Teatro Juárez

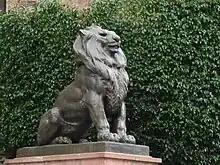

The theater is a notable example of Mexican Neoclassical architecture from the nineteenth century, but also presents eclectic elements such as the classic Doric columns and the Oriental style of the interior design. The entrance features several lampposts in front of a staircase and flanked by two bronze statues of lions by sculptor Jesús Fructuoso Contreras.